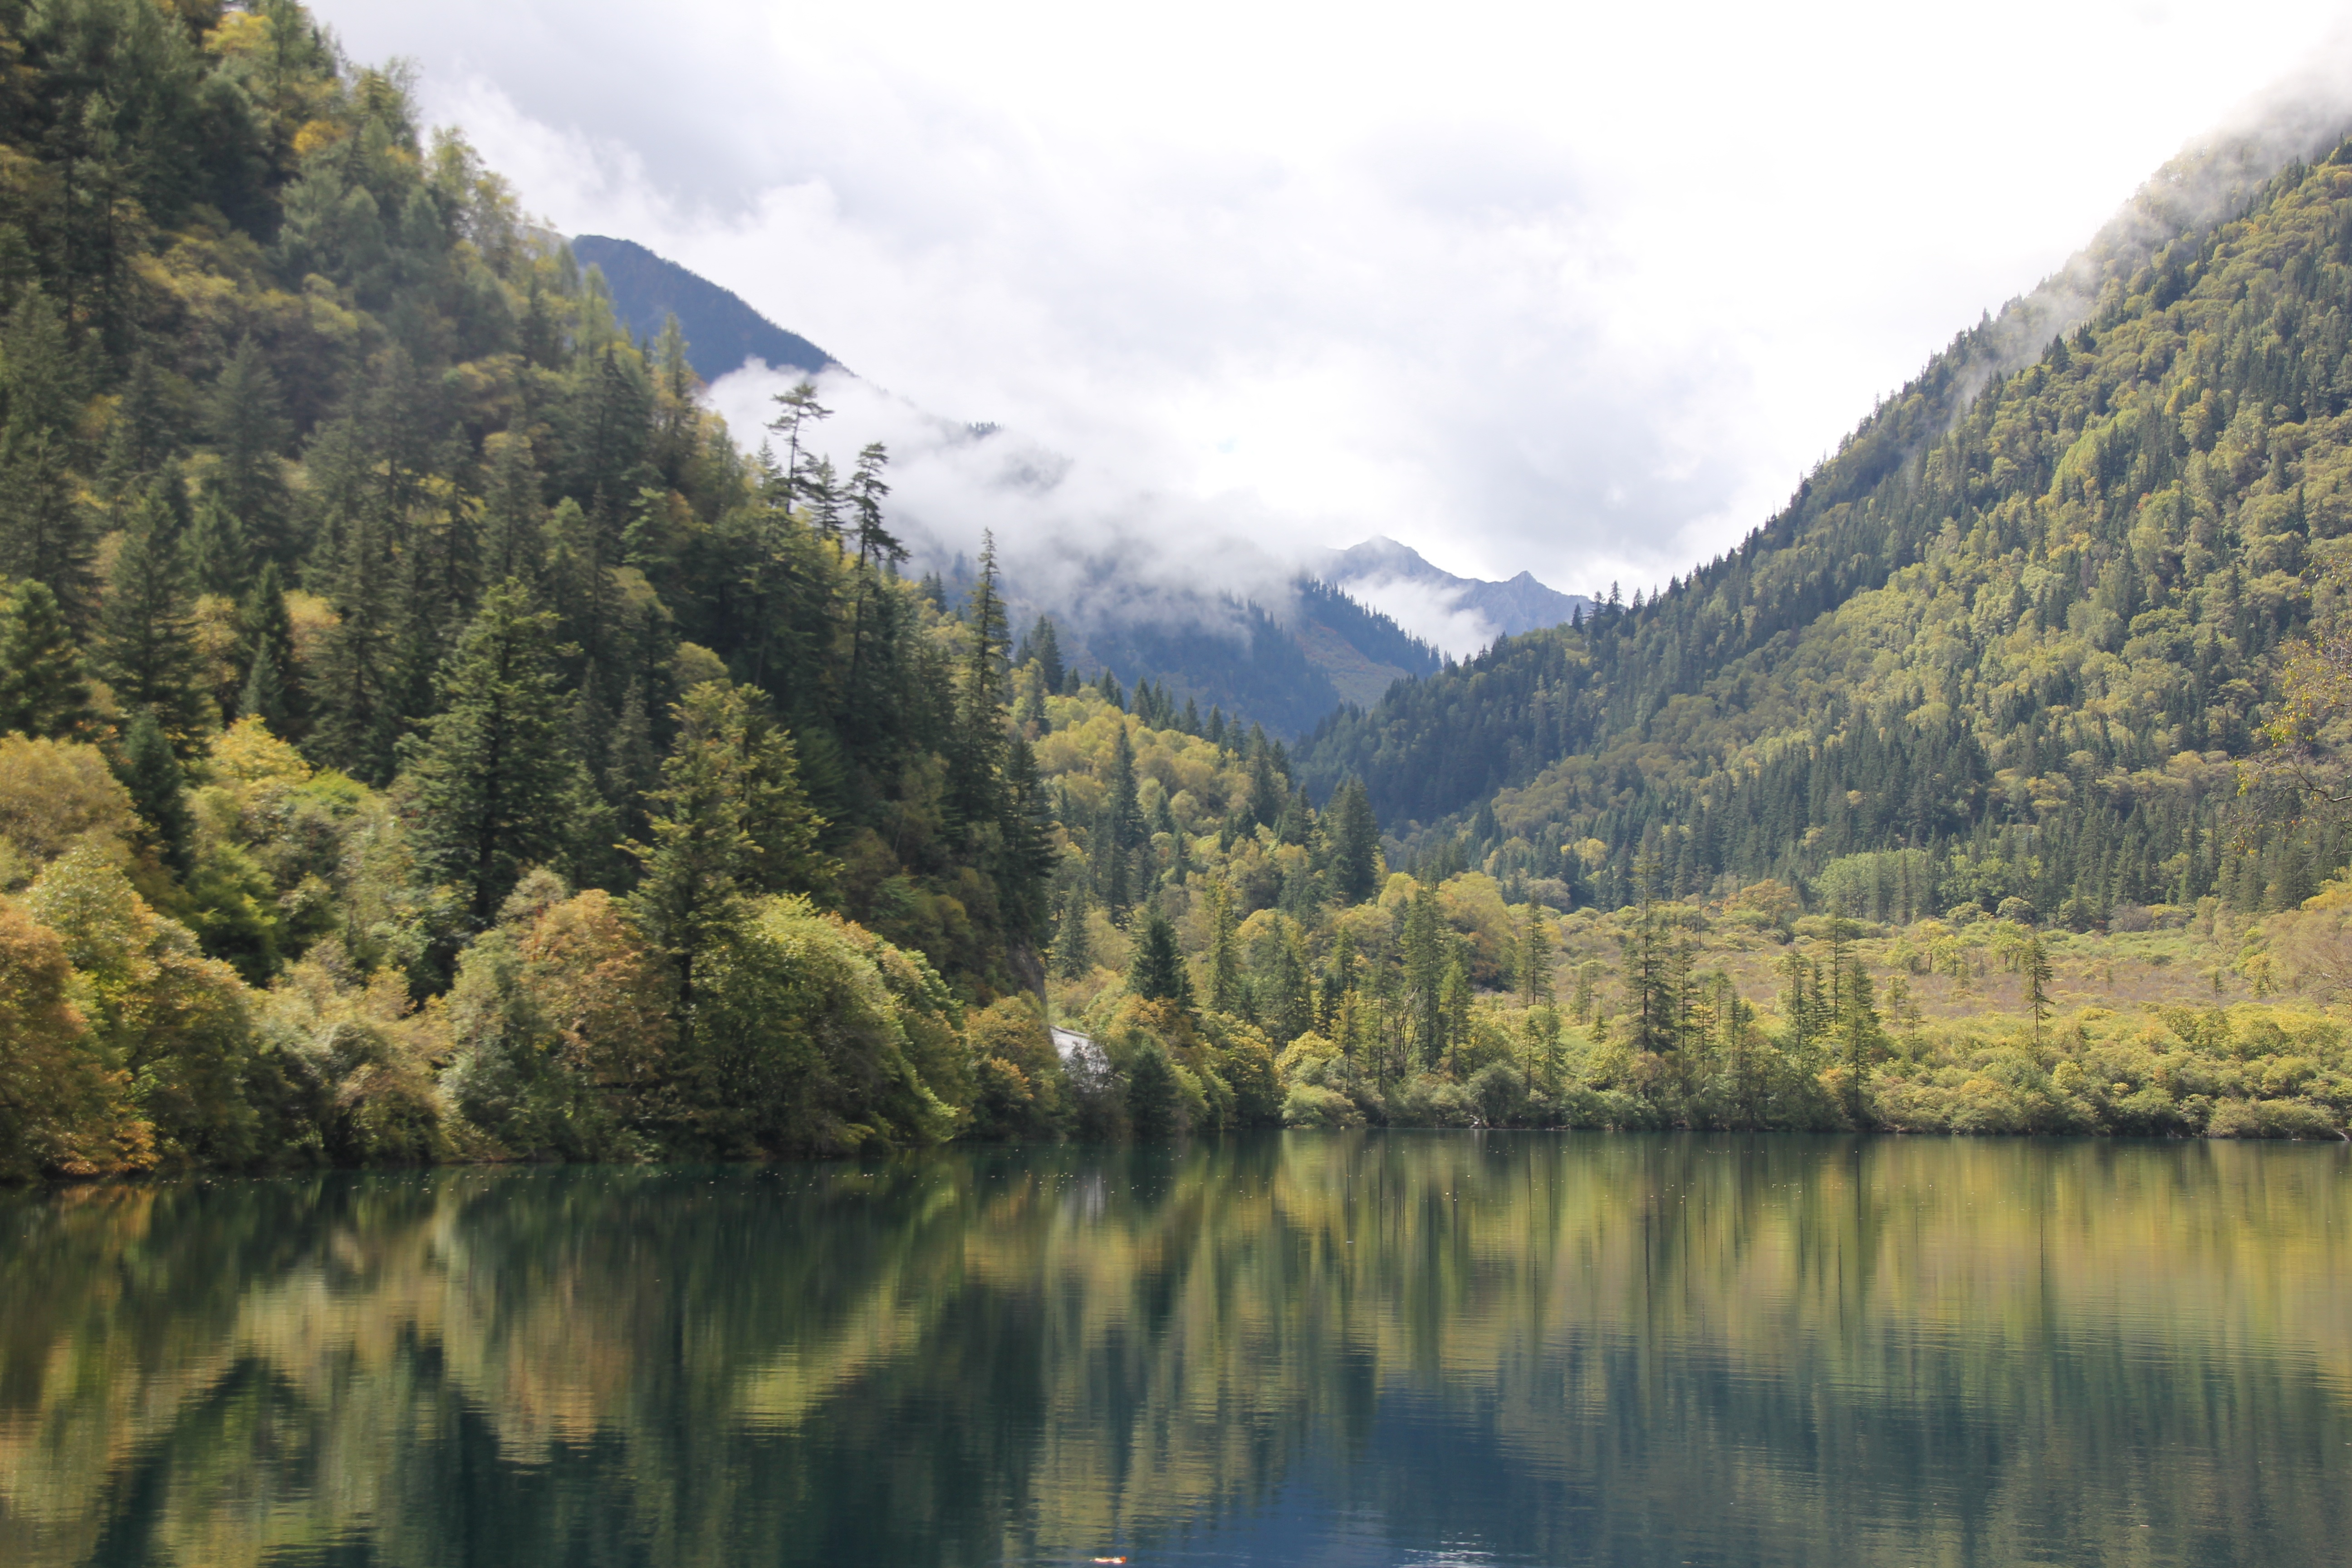
landscape, tree, water, nature, forest, wilderness, mountain, lake, river, valley, mountain range, reflection, autumn, reservoir, china, loch, chai, landform, tarn, zhu, tuo, geographical feature, atmospheric phenomenon, mountainous landforms